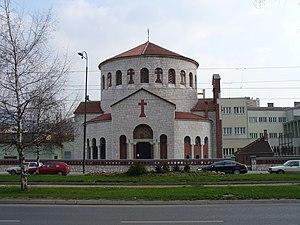
Novo Sarajevo est une municipalité de Bosnie-Herzégovine située dans le canton de Sarajevo et dans la Fédération de Bosnie-et-Herzégovine. Selon les premiers résultats du recensement bosnien de 2013, elle compte 68 802 habitants, dont 67 899 pour la partie urbaine de la municipalité.
La métropole de Dabro-Bosna est une circonscription de l'Église orthodoxe serbe. Elle est située en Bosnie-Herzégovine et son siège se trouve à Sarajevo. En 2006, elle est administrée par intérim par l'évêque Grigorije.
Les Alpes dinariques ou Dinarides sont un massif montagneux des Balkans occidentaux qui doivent leur nom au mont Dinara. Elles s'élèvent entre la plaine de Pannonie au nord-est et la mer Adriatique au sud-ouest, en plusieurs chaînes montagneuses orientées principalement selon un axe nord-ouest/sud-est, de la Slovénie au nord de l'Albanie où culmine leur plus haut sommet, à 2 692 mètres d'altitude : le Maja Jezercë. Elles couvrent au total six pays reconnus internationalement, auxquels peut s'ajouter le Kosovo. La plus grande ville est Sarajevo, capitale de la Bosnie-Herzégovine. Trois climats distincts influencent le massif : méditerranéen à l'ouest, montagnard au centre, où le relief est le plus élevé, et continental à l'est.